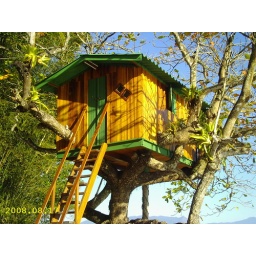
Lovely house on the tree by the sea. See the branches emerging from the walls.